Frederik Hendrik Kaemmerer

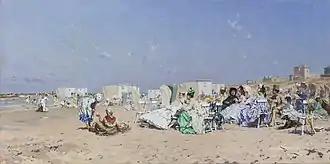
"The Beach at Scheveningen", 1874

He was born in The Hague and began his artistic studies at the Royal Academy of Art with Salomon Verveer, who taught in the Romantic tradition. His early works were mostly landscapes in the style of the Hague School. His first solo exhibition was in 1861 in Rotterdam.